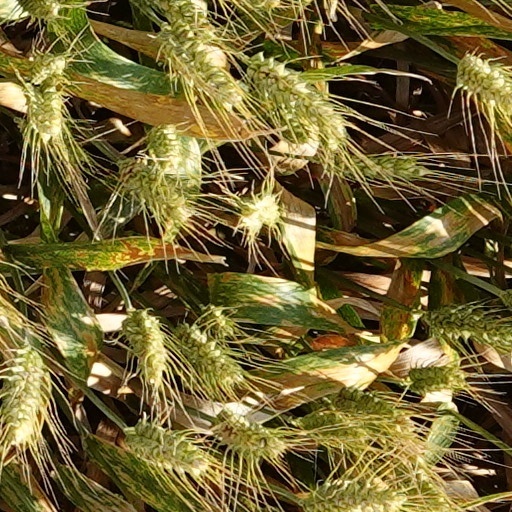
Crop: wheat